Wesley W. Posvar Hall

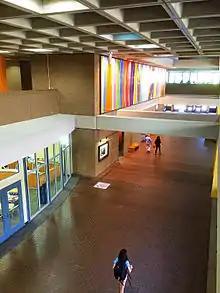
Posvar Hall Galleria on the first floor is often used as meeting space and contains several lounge areas on the second floor. Home plate of Forbes Field can be seen near the middle of the photo.

The central area of the interior space is called the Galleria and contains various artwork including Virgil Cantini's mural "Enlightenment and Joy" and one of Samuel Pierpont Langley's aerodromes. Escalators transport individuals between floors.